Giorgio Agamben

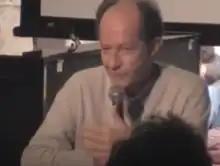
In 2009, during the presentation of "Contributions à la guerre en cours"

Giorgio Agamben (born 22 April 1942) is an Italian philosopher best known for his work investigating the concepts of the state of exception, form-of-life (borrowed from Ludwig Wittgenstein) and "homo sacer". The concept of biopolitics (carried forth from the work of Michel Foucault) informs many of his writings.